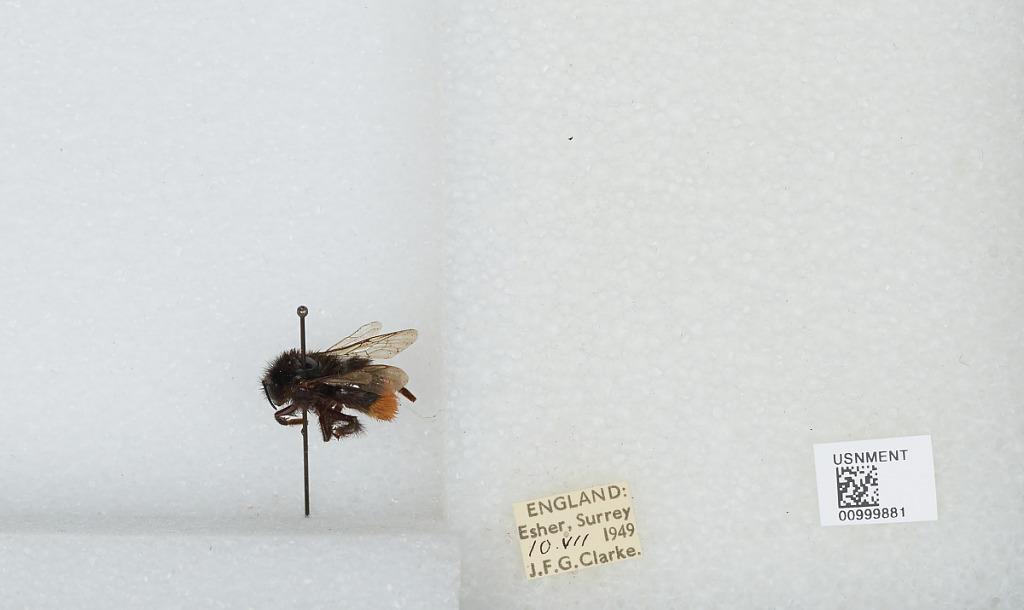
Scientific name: Bombus (Melanobombus) lapidarius lapidarius (Linnaeus)
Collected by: J. Clarke
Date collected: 1949-7-10
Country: United Kingdom
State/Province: England
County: Surrey
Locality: Esher
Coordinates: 51.3692, -0.365